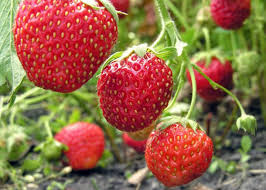
Label: Strawberry